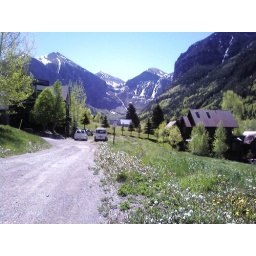
walking to my sister's house in colordado. it never ceases to amaze me how beautiful it is there!